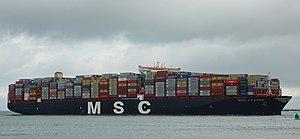
Cet article recense les plus grands porte-conteneurs au monde.